Just Superstol

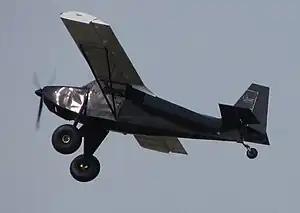
SuperSTOL prototype at AirVenture 2012

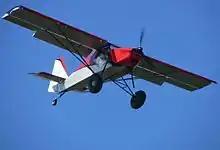
SuperSTOL

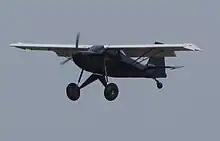
Just SuperSTOL showing the large tundra tires fitted

The Just SuperSTOL is an American STOL homebuilt aircraft, designed and produced by Just Aircraft of Walhalla, South Carolina. The aircraft is supplied as a kit for amateur construction.